Coronation of Charles III and Camilla

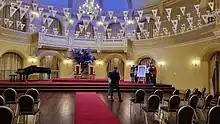
The ballroom of Government House, Perth during an open house to mark the coronation. A group poses next to a photo portrait of Charles and Camilla in the background.

On 6 May, a televised national ceremony to mark the coronation of the king of Canada took place at the Sir John A. Macdonald Building in Ottawa. It featured speeches by Algonquin spiritual leader Albert Dumont and aerospace engineer Farah Alibay, and performances by the Eagle River Singers, Sabrina Benaim, Florence K, Inn Echo, and the Ottawa Regional Youth Choir. During the event, Dominic Laporte created a spray-paint artpiece thematically linked to flowers, as an homage to Charles's support for the natural environment. Several items were unveiled at the ceremony, including a new standard for the monarch, a heraldic crown incorporating distinctly Canadian elements, and a definitive stamp with an image of the King by Canada Post. It was also announced that an effigy of Charles would replace that of Elizabeth II on Canadian coinage and the Canadian twenty-dollar note. The ceremony concluded with a 21-gun salute and a performance by the Central Band of the Canadian Armed Forces on Parliament Hill.